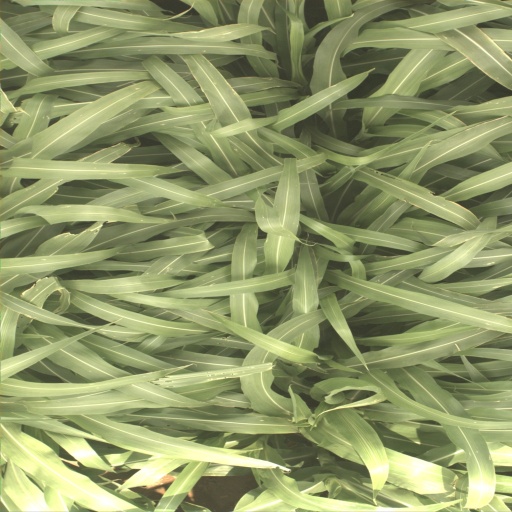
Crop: sorghum